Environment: real
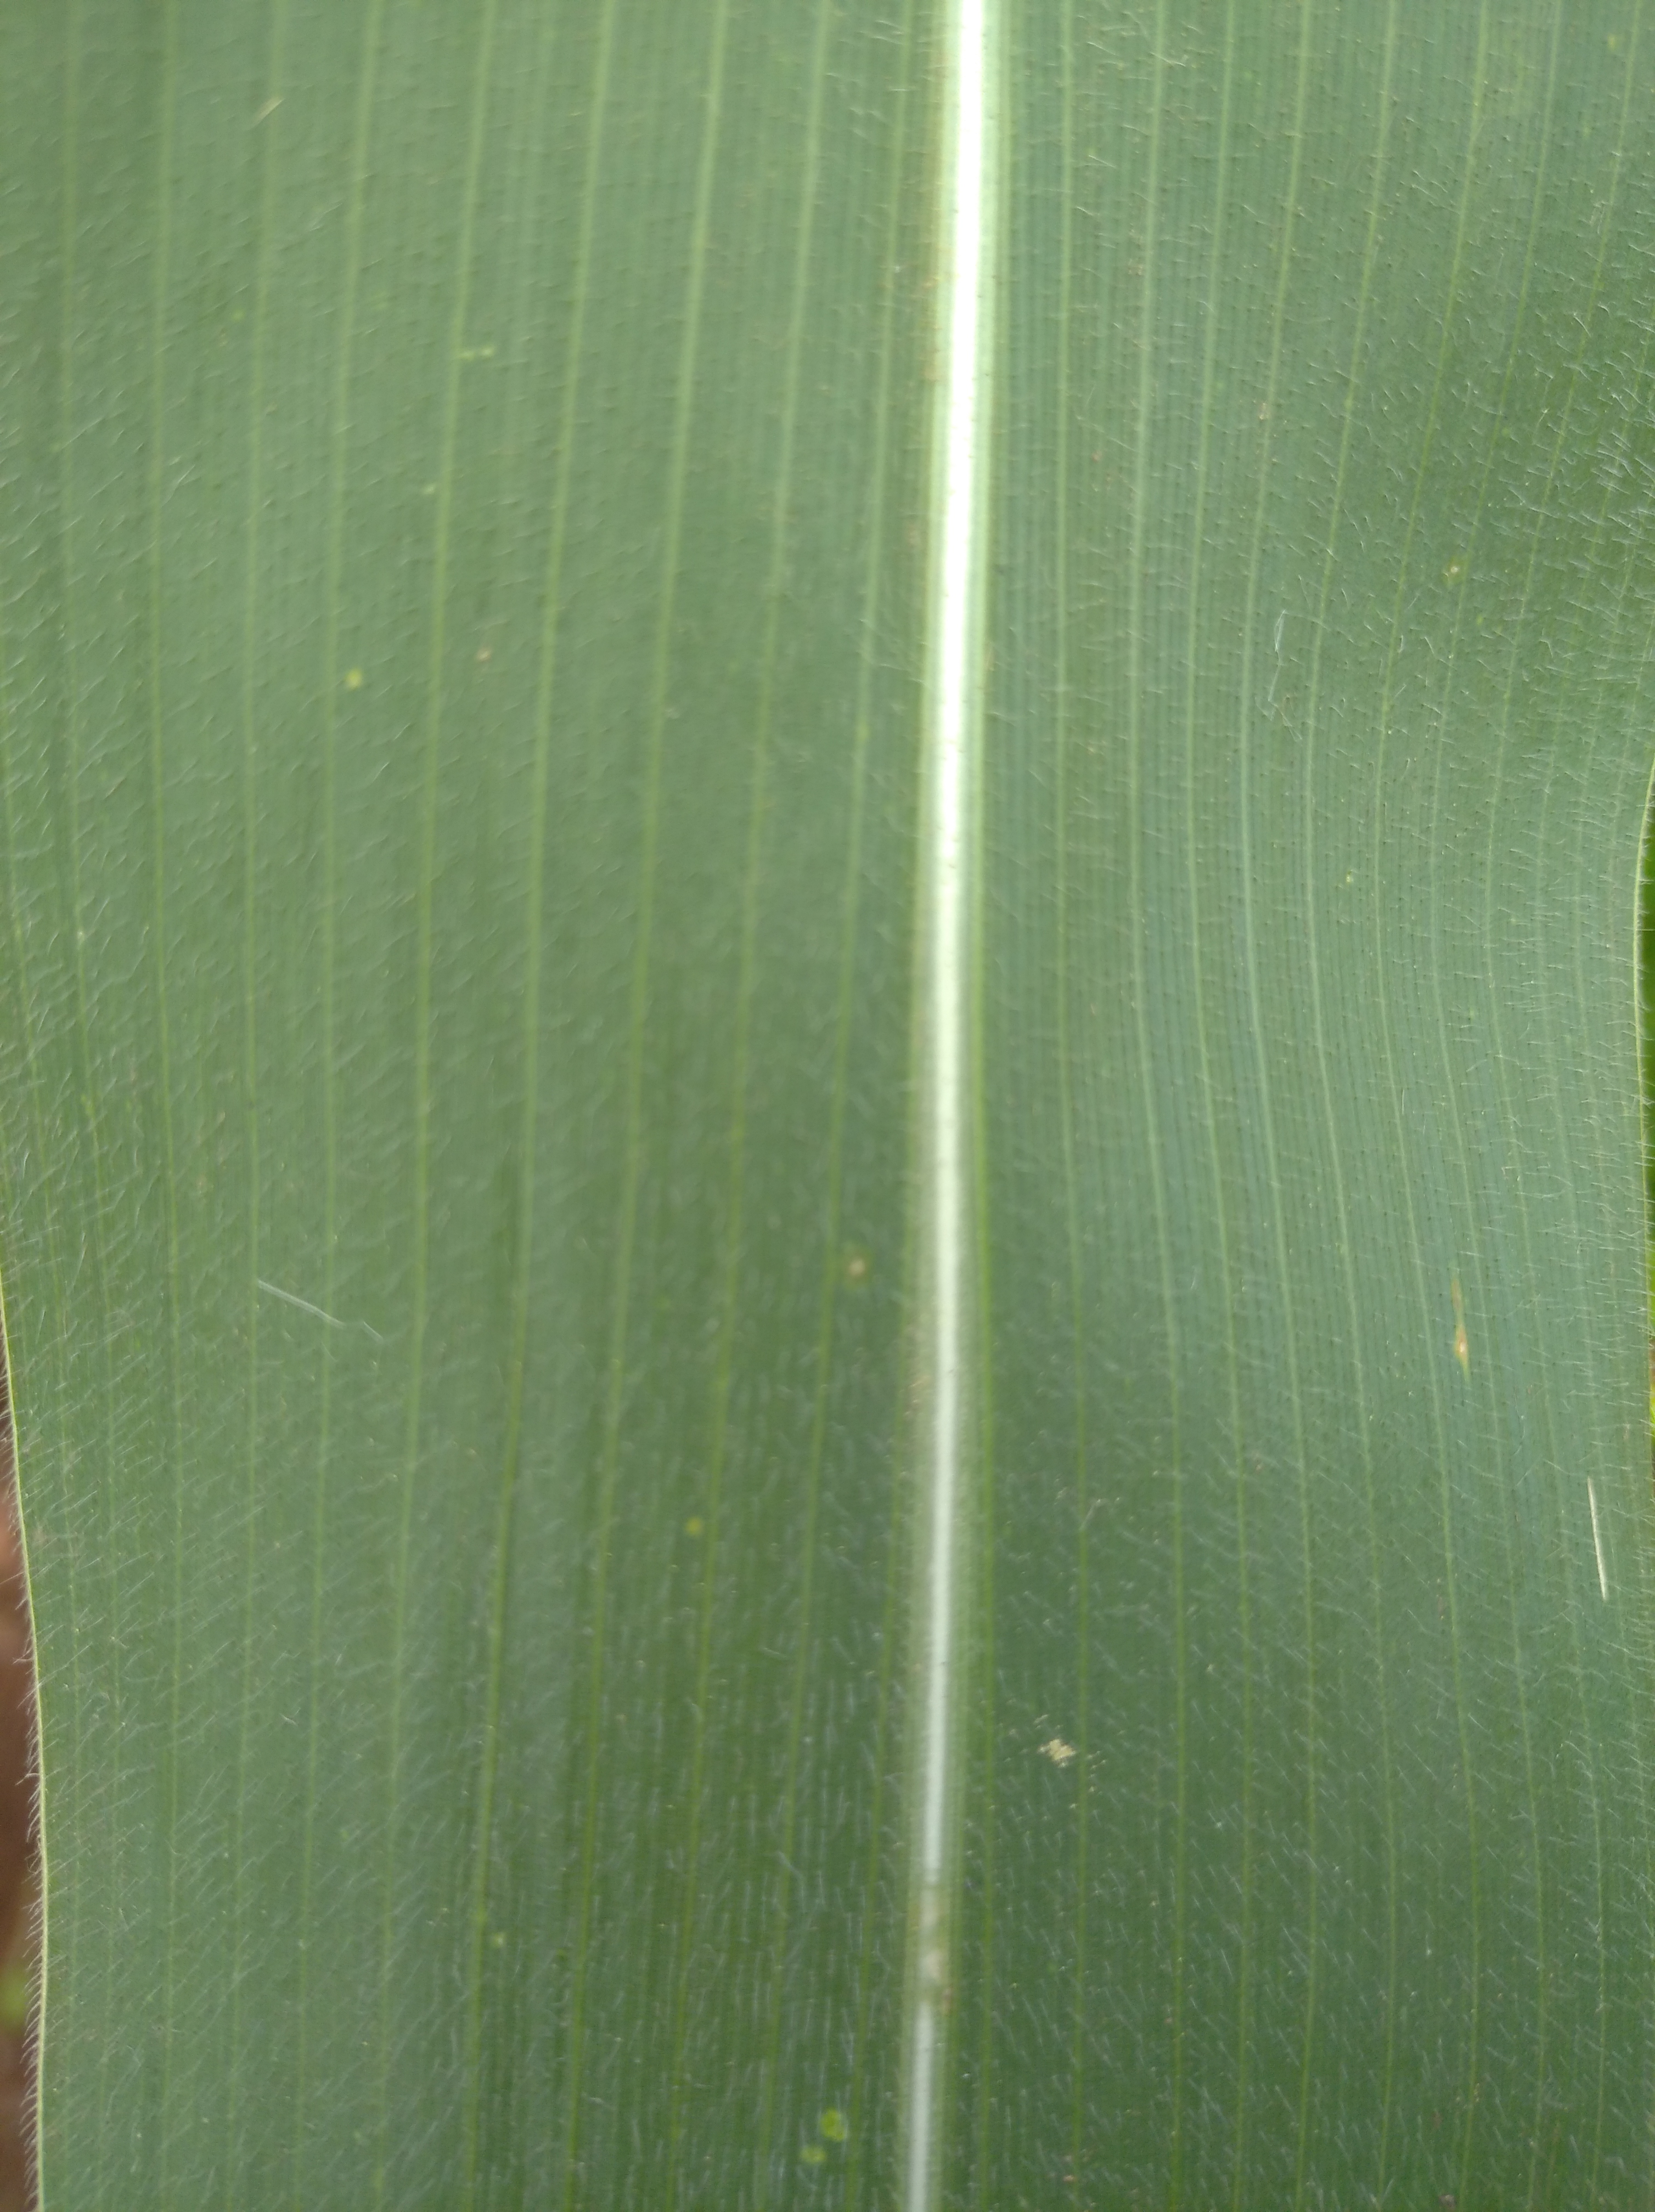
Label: healthy